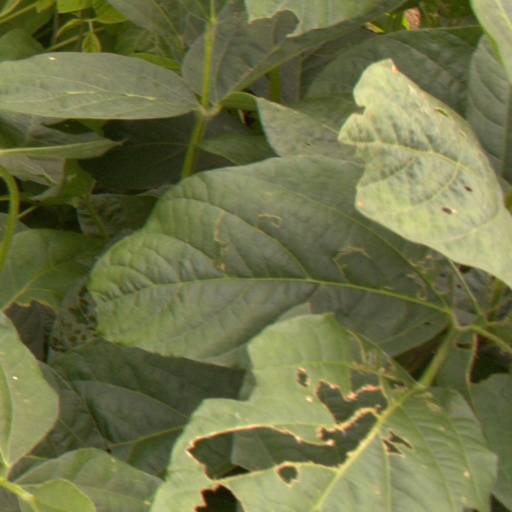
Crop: soybean